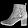
Label: Ankle boot